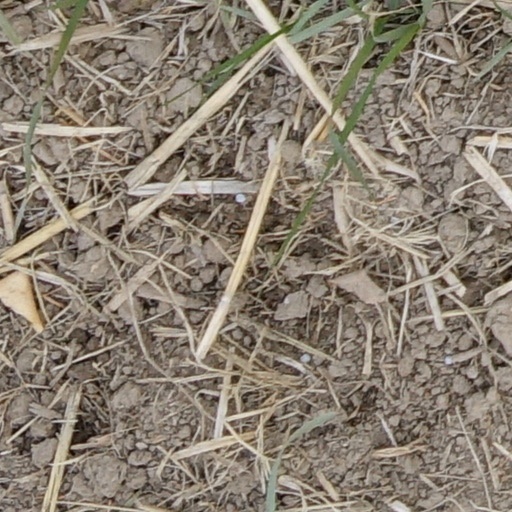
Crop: wheat